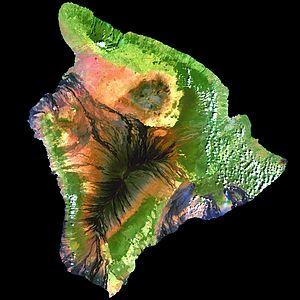
Le Mauna Loa, terme hawaïen signifiant littéralement « longue montagne », est un volcan rouge actif situé aux États-Unis, dans l'archipel d'Hawaï. Culminant à 4 170 mètres d'altitude, c'est le deuxième plus haut sommet de l'île d'Hawaï après le Mauna Kea. Le Mauna Loa est le plus haut volcan du monde : il s'élève à 17 kilomètres au-dessus de sa base, qui s'enfonce dans le plancher océanique, et la superficie de sa partie émergée, 5 271 km², représente plus de la moitié de la surface de l'île. Le Mauna Loa, qui est un volcan bouclier caractérisé par des laves fluides pauvres en silice, a été créé par un point chaud à l'origine de la formation de l'archipel des Îles Hawaï. Le volcan est couronné par une grande caldeira et traversé par deux rifts sur toute sa longueur, d'où partent la très grande majorité des coulées de laves. Depuis le XIXᵉ siècle, ces éruptions se sont produites en moyenne tous les cinq ans, bien que la dernière remonte à 1984. Elles ont à plusieurs reprises menacé et, dans certains cas, détruit des installations humaines.